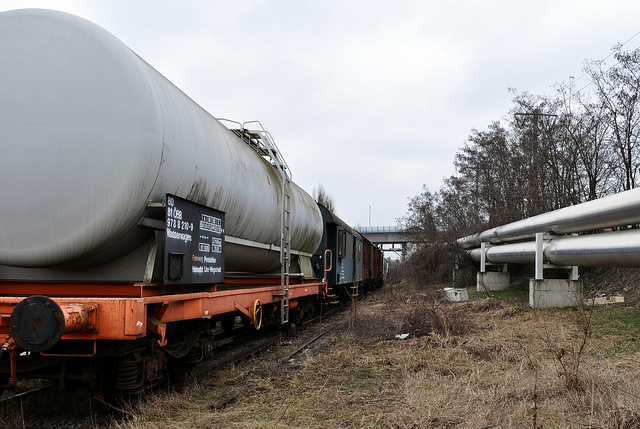
A train pulling a tanker car past a pipeline.

A tanker train is next to some dead grass.

The rear view of a train next to a pipeline.

The train is parked beside two large pipe lines.